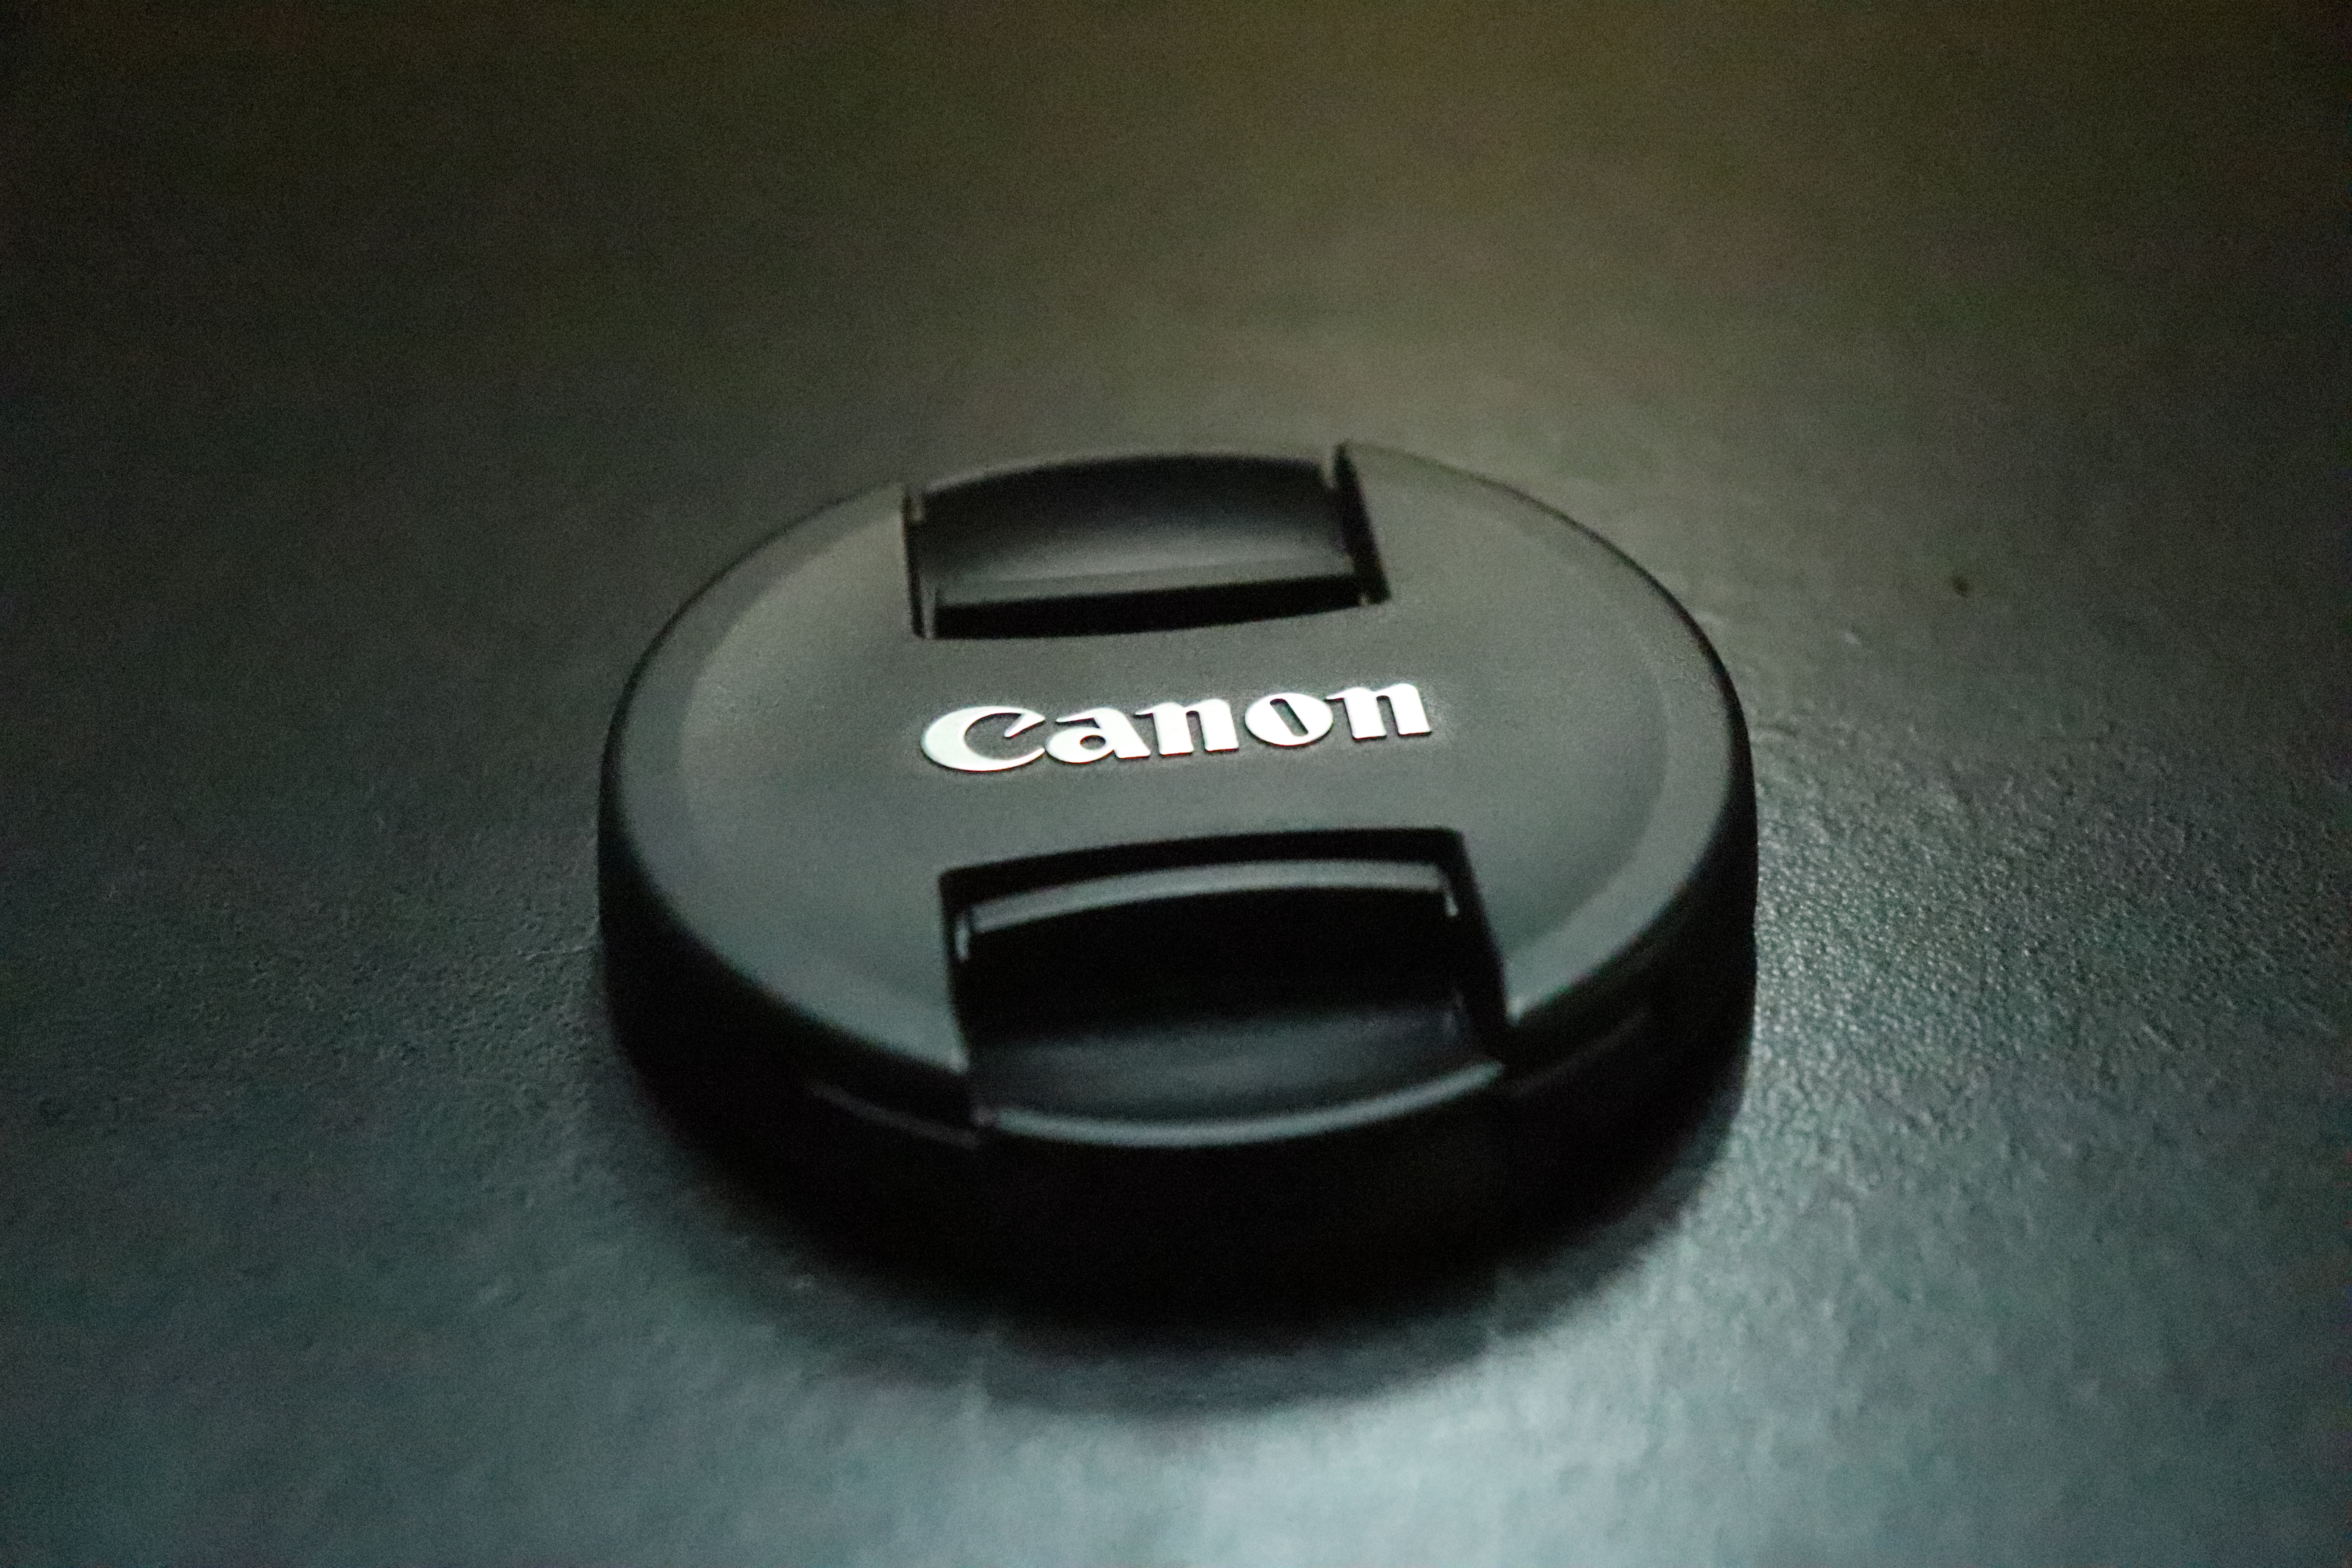
lens, lens cover, canon, black, technology, lens cap, electronic device, font, camera accessory, gadget, pedometer